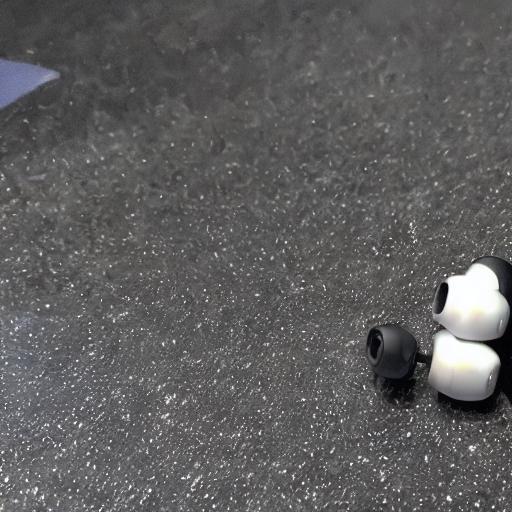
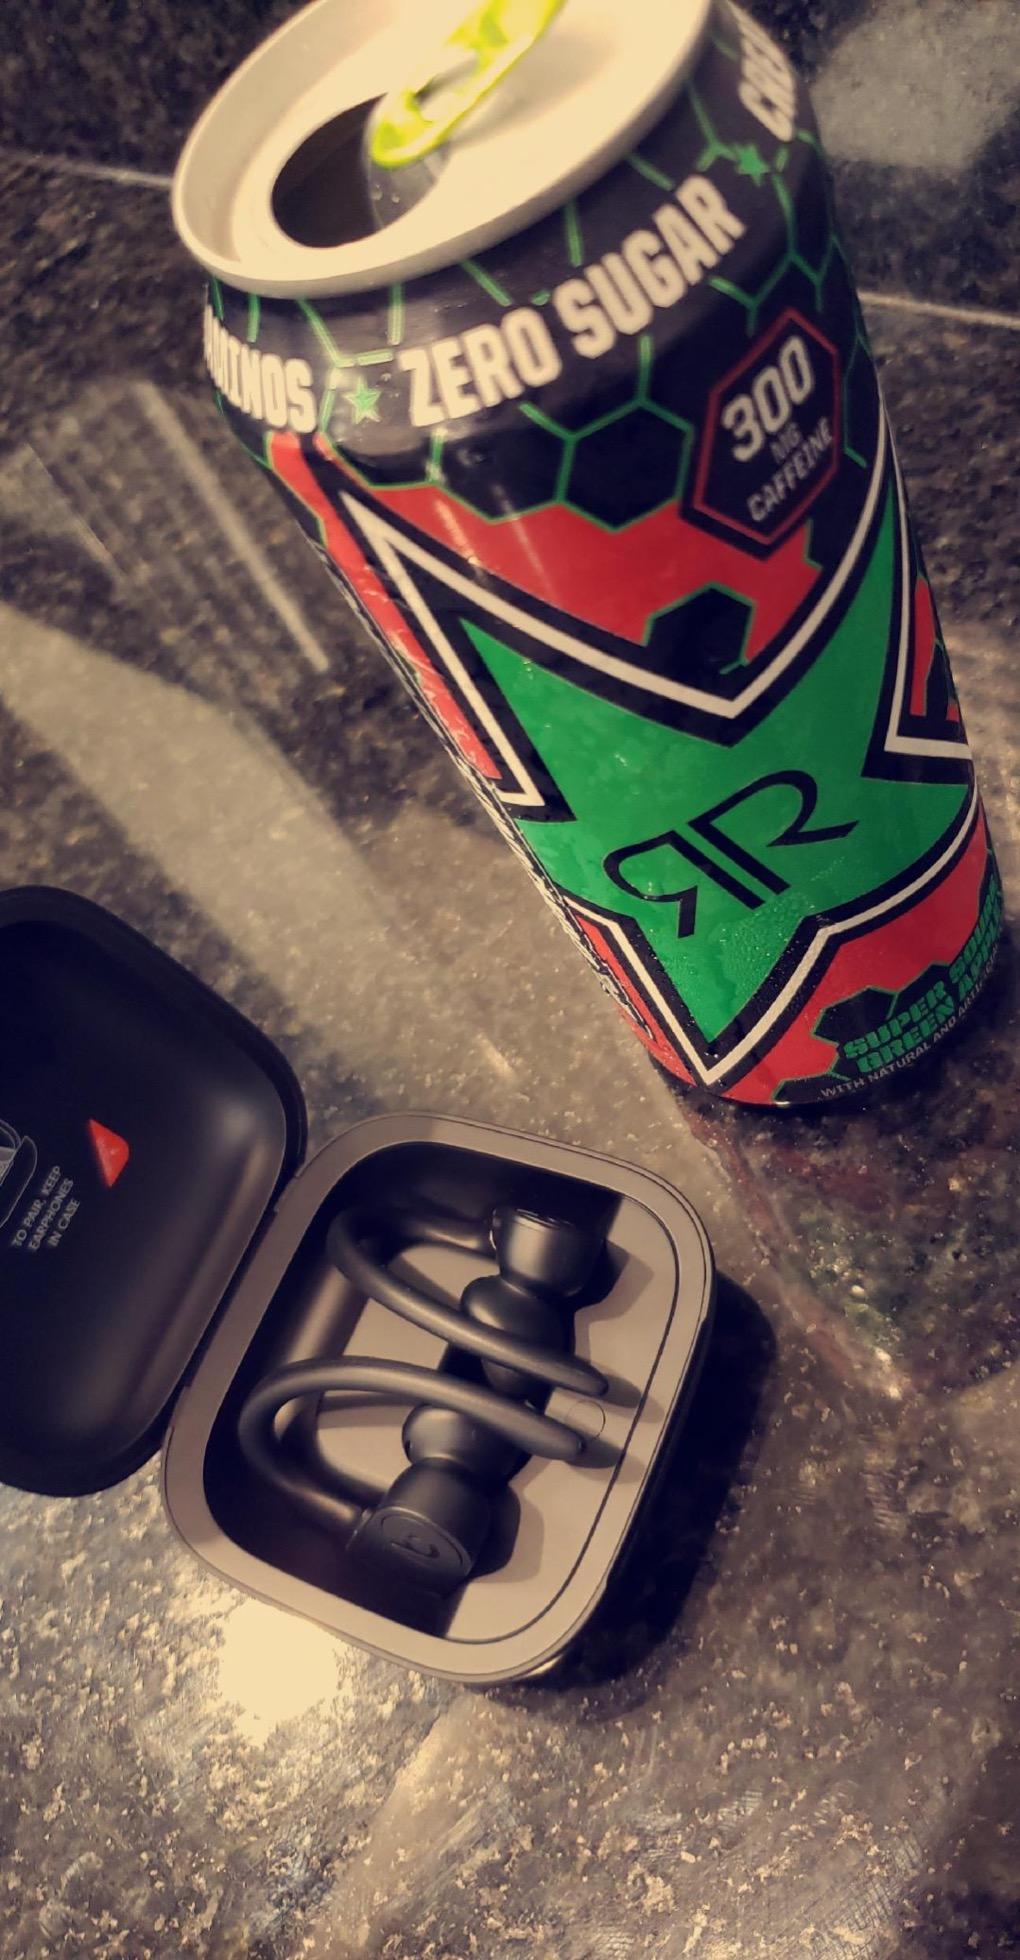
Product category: earbuds
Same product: no